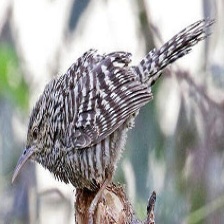
Species: FASCIATED WREN
Scientific name: CAMPYLORHYNCHUS FASCIATUS